Chiltern Air Support Unit

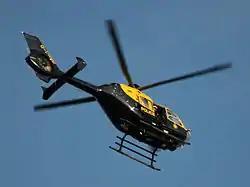
G-CHSU Eurocopter EC-135 in 2006

The Chiltern Air Support Unit (CASU) was a police helicopter unit that operated under a consortium agreement between Bedfordshire Police, Thames Valley Police and Hertfordshire Police until 1 October 2012, when it merged into the National Police Air Service.